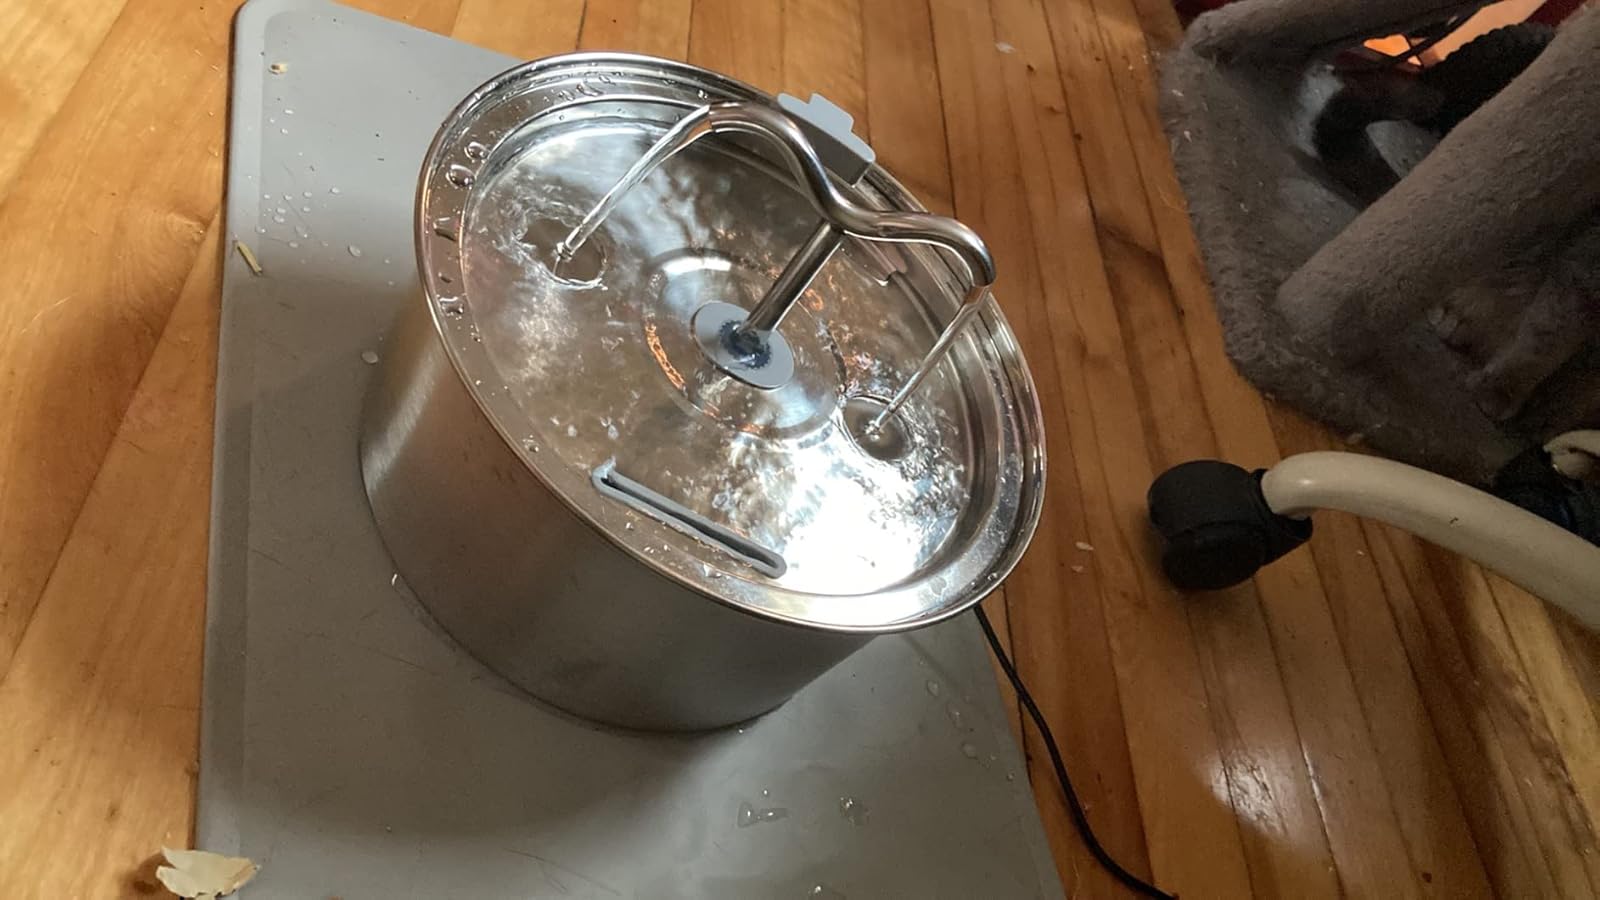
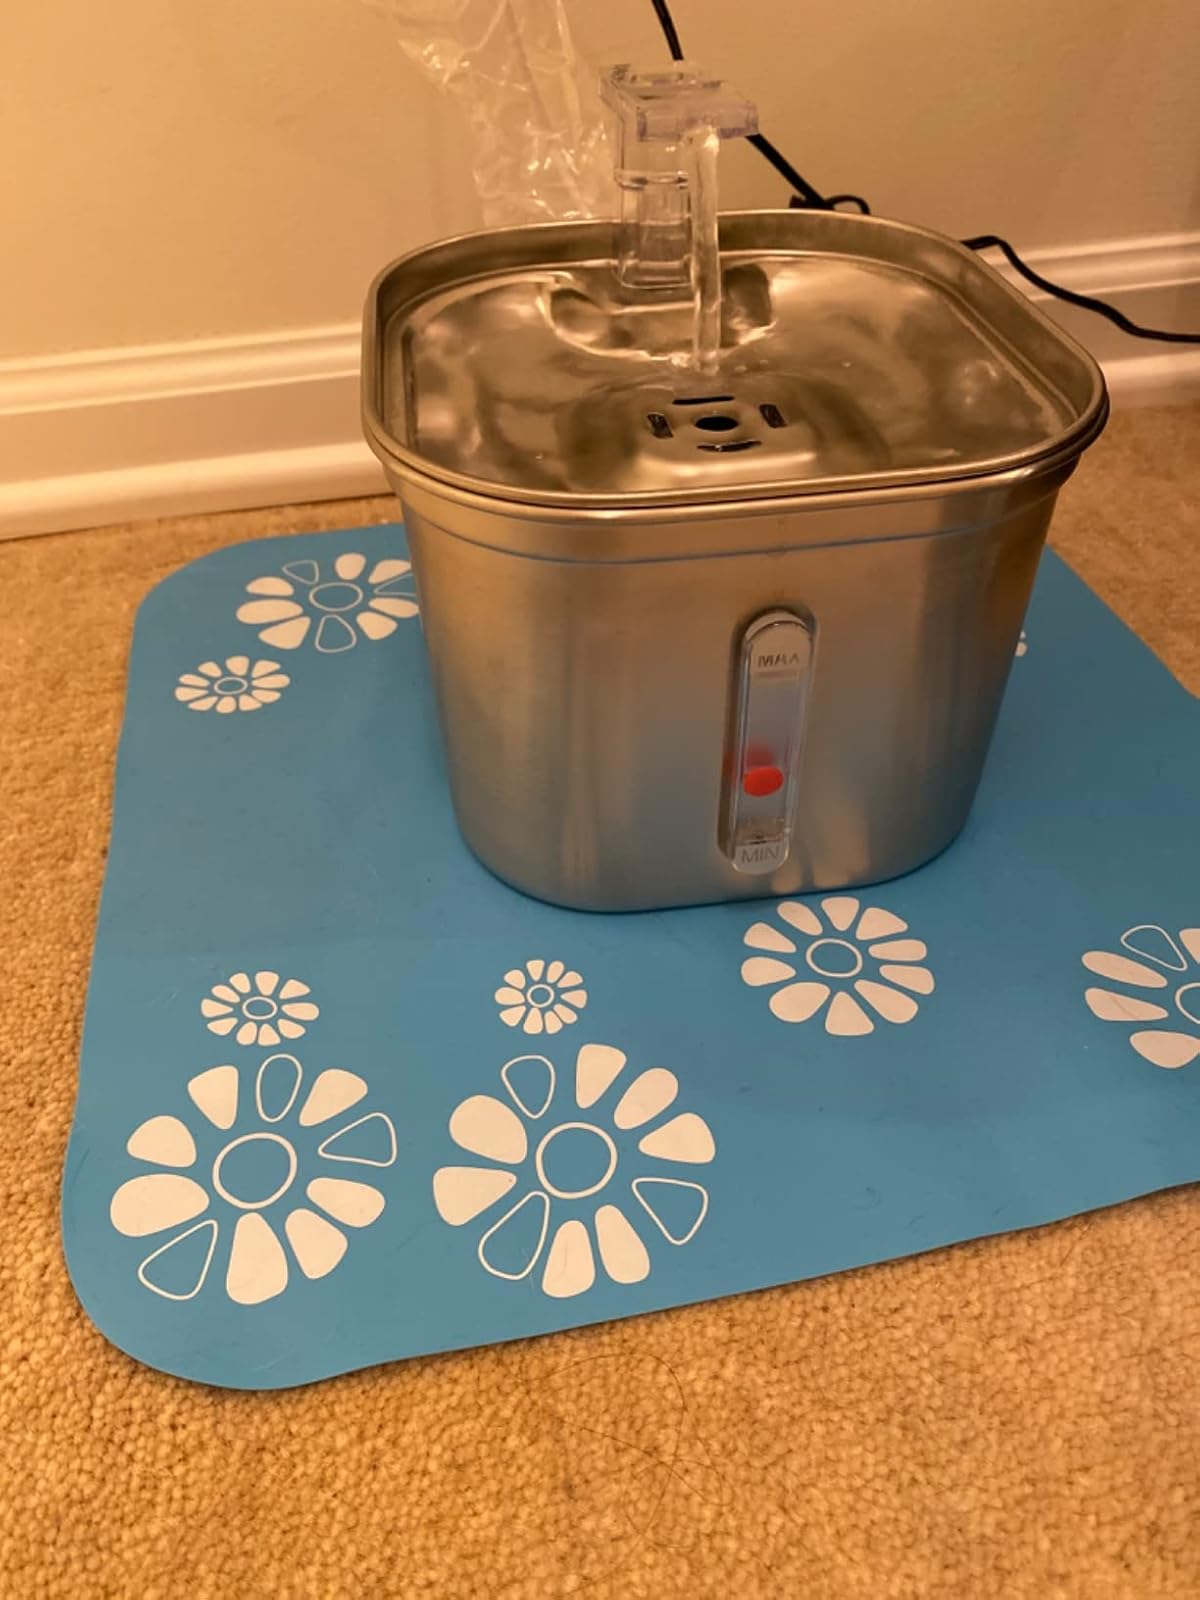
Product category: items_bowl
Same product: no